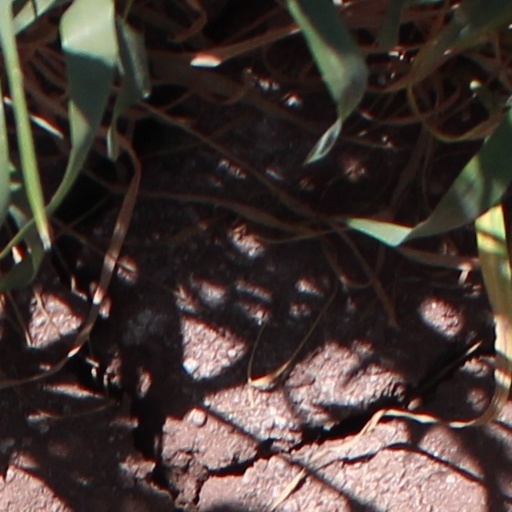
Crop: wheat